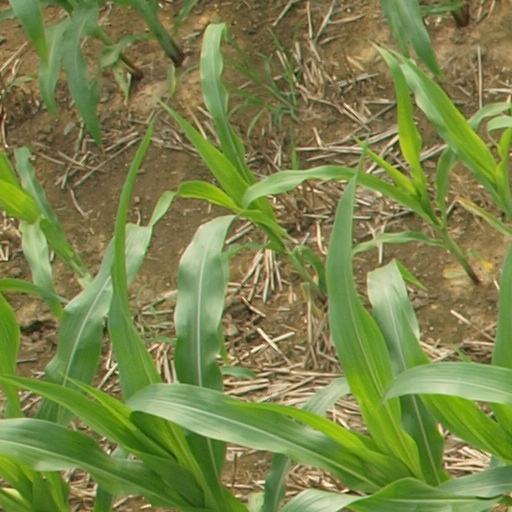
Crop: maize; corn